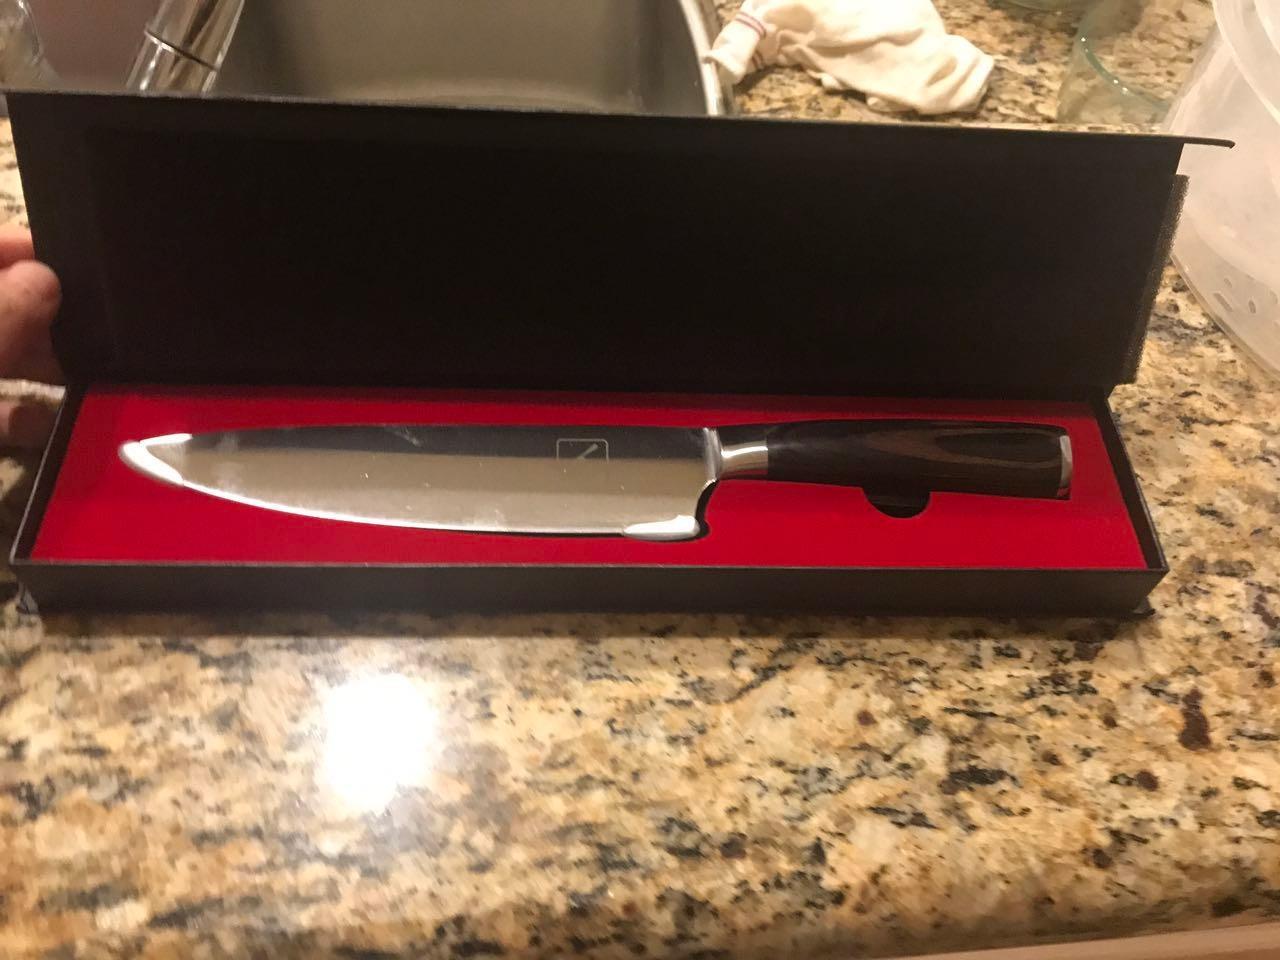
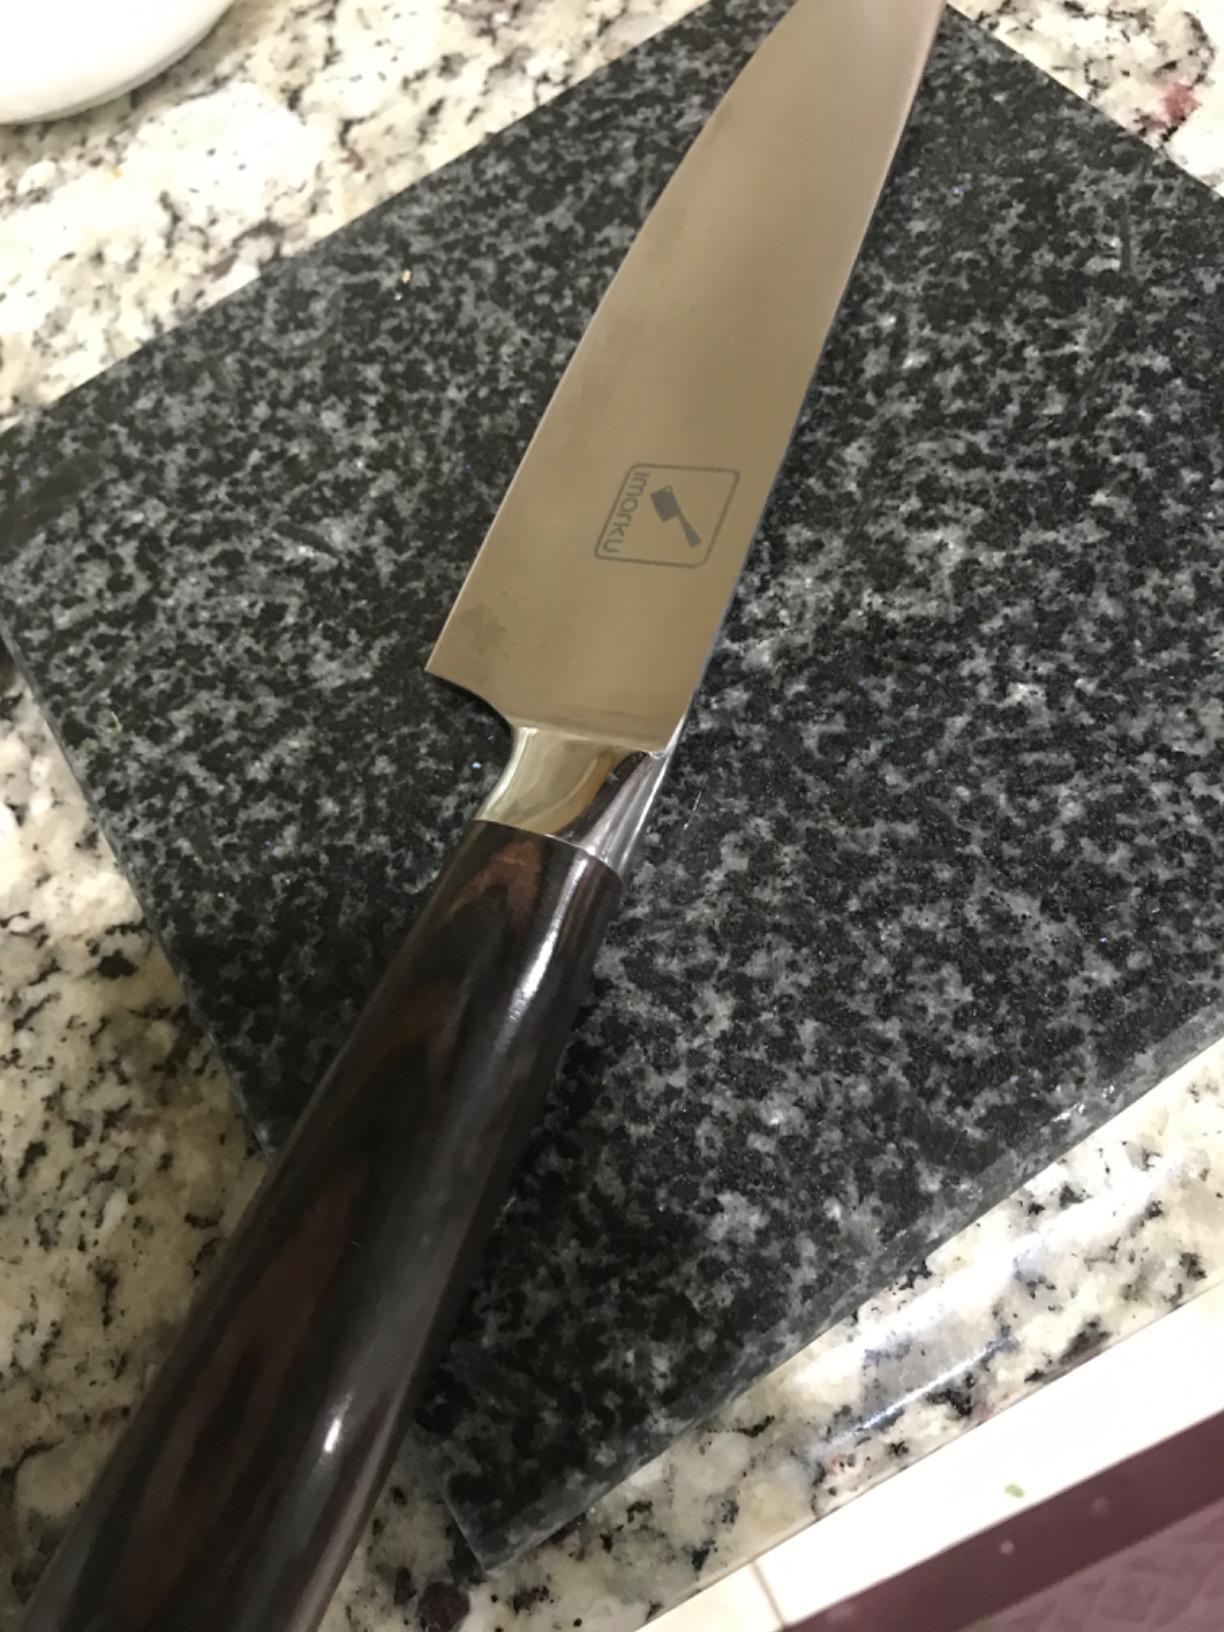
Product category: items_knife
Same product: yes